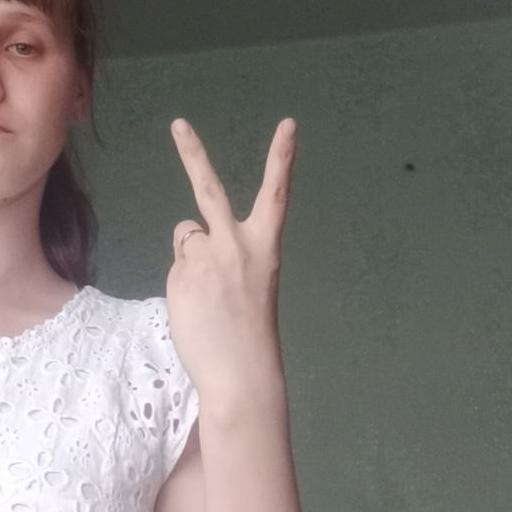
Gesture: peace_inverted